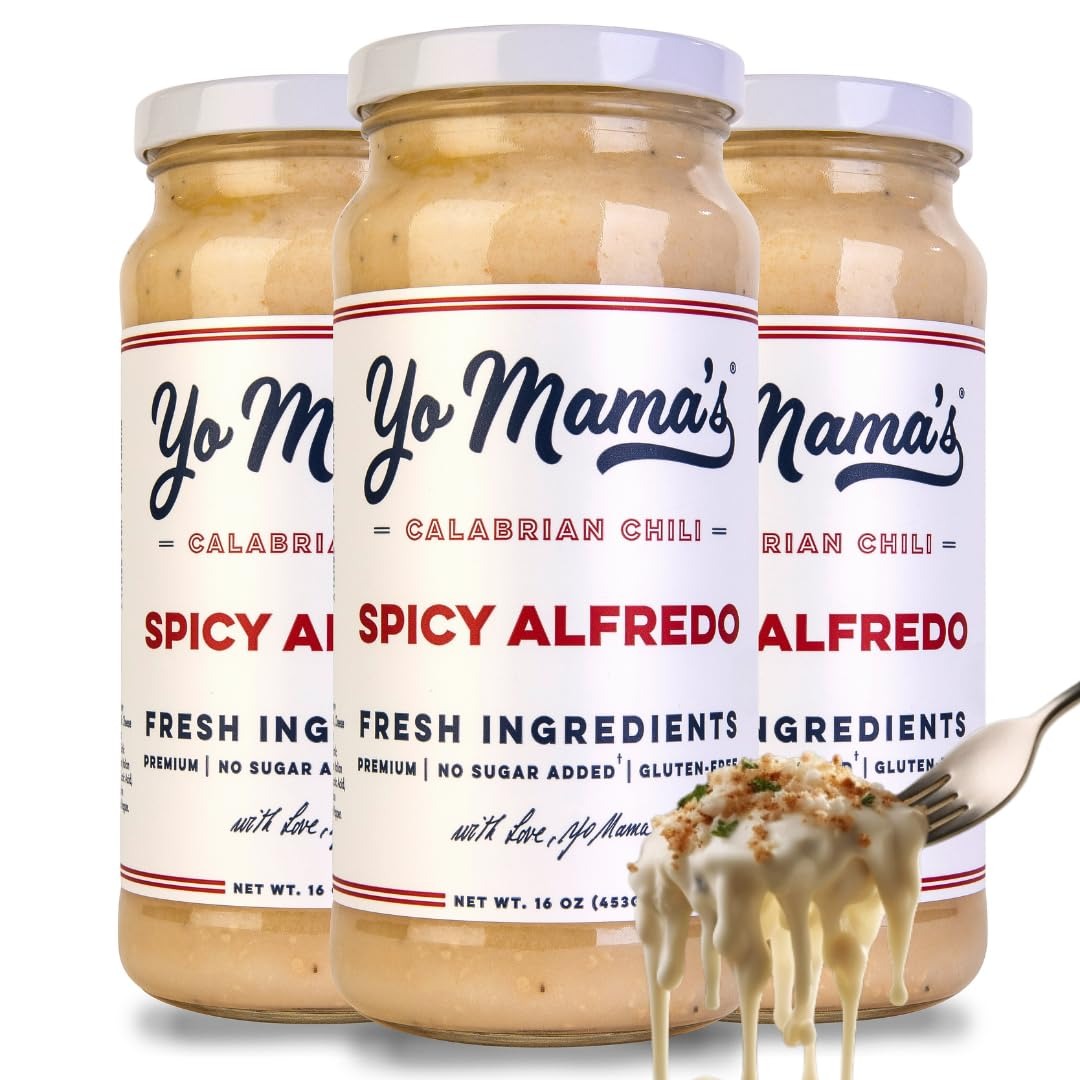
Item Name: Yo Mama’s Foods Gourmet Keto Spicy Alfredo Pasta Sauce | (3) 16 Ounce Glass Bottles | Our Spicy Sauce is Low Carb, Paleo, Gluten Free, Low Calorie and is Made with only the Freshest Ingredients!
Bullet Point 1: WELCOME TO THE BEST TASTING PREMIUM SPCIY ALFREDO SAUCE ON THE PLANET! Yo Mamma’s Spicy Alfredo Sauce is crafted with only the finest ingredients as well as no added sugar or preservatives. You simply will not find better-tasting sauce!
Bullet Point 2: INDULGE YOURSELF GUILT-FREE. Our fresh sauce is Preservative-Free, Paleo-Friendly, Low-Glycemic, and has No Sugar Added. Enjoy truly tasty sauce made with Whole, Fresh Ingredients. Our amazing sauce is Gluten Free No Sugar Added.
Bullet Point 3: ENJOY A TRULY VERSATILE SAUCE THAT FITS EVERY OCCASION. Use our gourmet sauce on your favorite sandwich, sub, burger, or hot dog. A perfect condiment that will enhance any meal or dish!
Bullet Point 4: TRY THE BEST - YO MAMA’S SPICY ALFREDO SAUCE!! Yo Mama’s has created a superb sauce with the same care and wholesome ingredients that you enjoy with our tomato ketchups and salad dressings. We’re so confident that you’ll love it, return any unused portion, and we’ll give you a !
Bullet Point 5: ADD TO CART NOW for a truly incredible culinary experience and keep an eye out for our Spicy Alfredo Sauce and Other Sauces as well as Yo Mama’s Foods entire line of tomato sauces and dressings!
Value: 3.0
Unit: Count

Price: 28.985